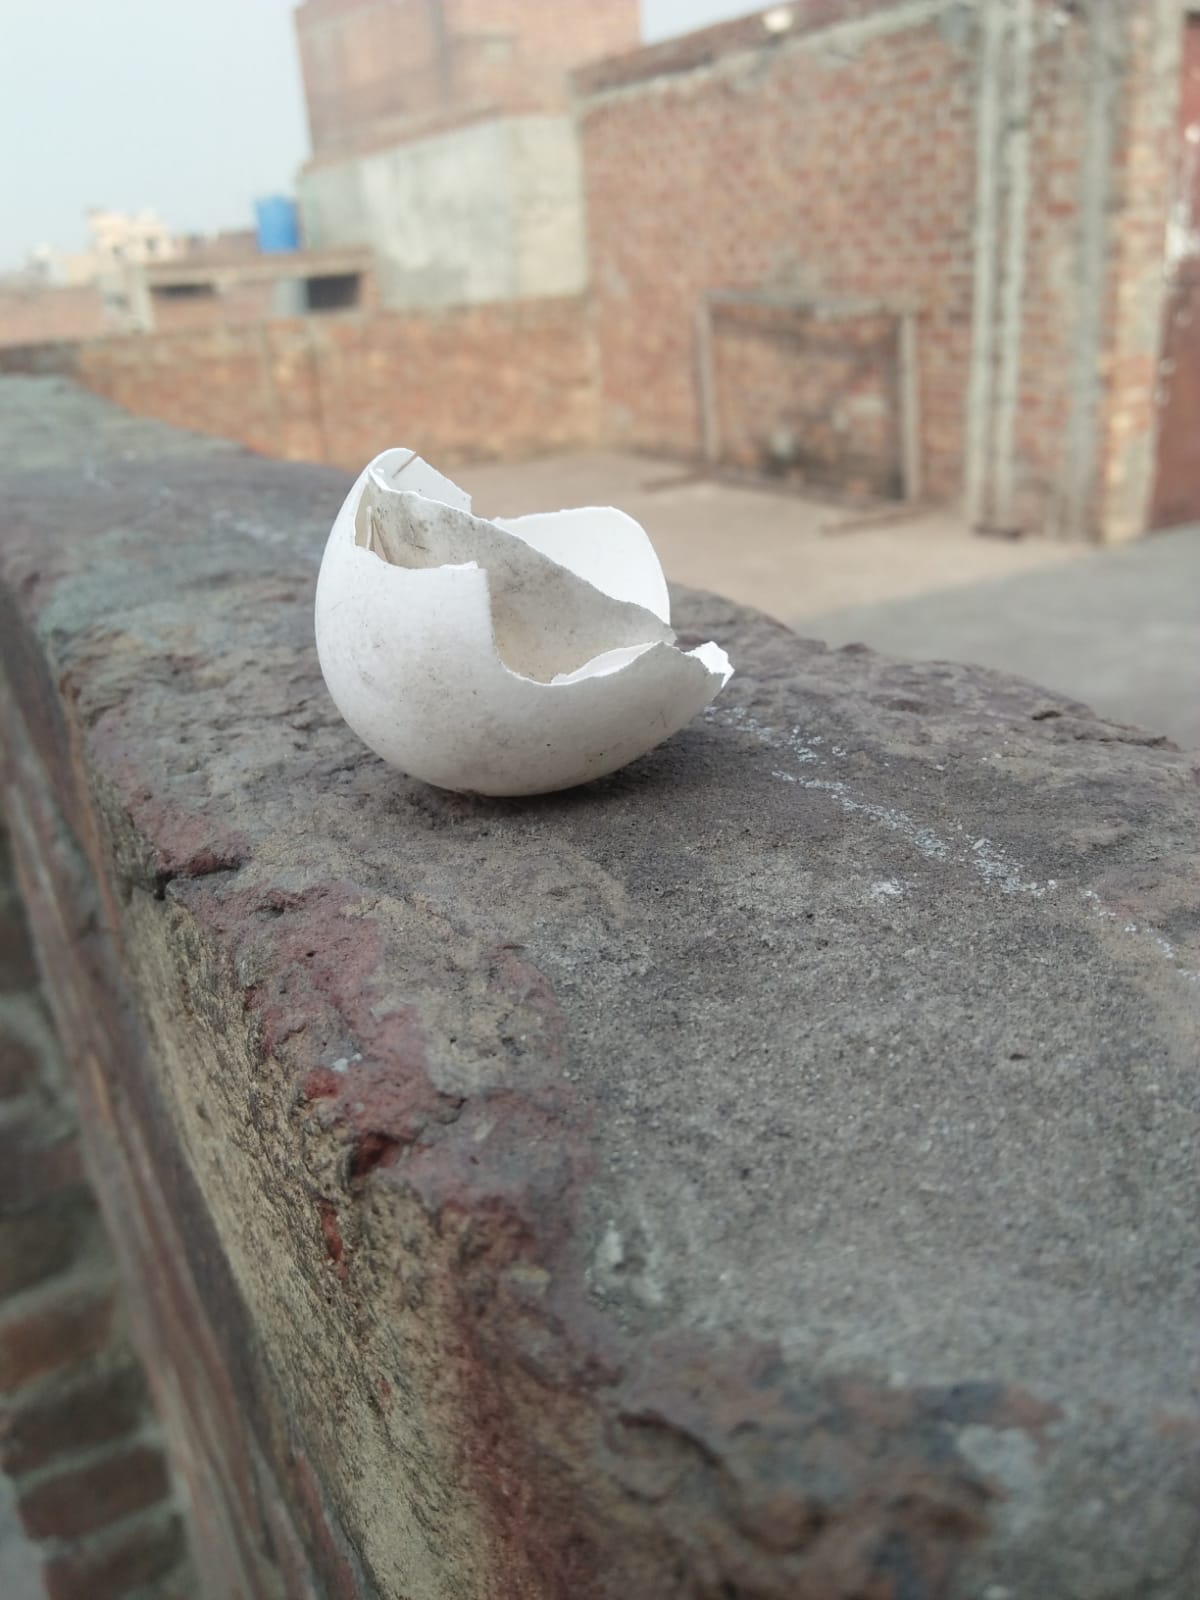
Label: eggshells